Ruralism (Uruguay)

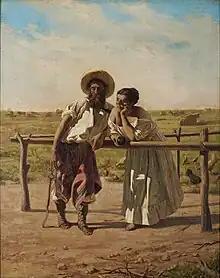
"Uno de los tres chiripás" by Juan Manuel Blanes (1881)

Ruralists vindicate the rural population as people who appeal to "their own efforts" and kept "physical and moral health" in contrast to hedonistic, materialistic and "corrupted" urban citizens. In 1933, while calling for the March on Montevideo demonstration, "El Debate" newspaper stated:Montevideo, epicurean and materialistic, official residence of the "Colegiado", fatal headquarters of that legislature that keeps imposing taxes (...), nest of predacious politicians (...) Montevideo, egoist and sensuous, that does not want to see the terrible evils the countryside is suffering, that disdains its pains (...) Just then shall Montevideo wake up from its comfort and the oligarchs shall understand (...) that their pleasures are at risk!The main aspect of the Uruguayan ruralist rhetoric is based on a supposed attack by a lavish, disorderly, improductive and spendthrift city on a productive, communitarianist and morally superior agrarian society. The defense of rural interests, therefore, would imply anti-statist positions that stopped the aggressive taxation and economic intervention policies by which the government sought to finance its bureaucratic apparatus and drift resources from the countryside to the urban areas. Ruralists have historically shown contempt towards public servants and professional politicians who "live out of the state budget" and "envy" the meritocratic prosperity achieved by the rural population.